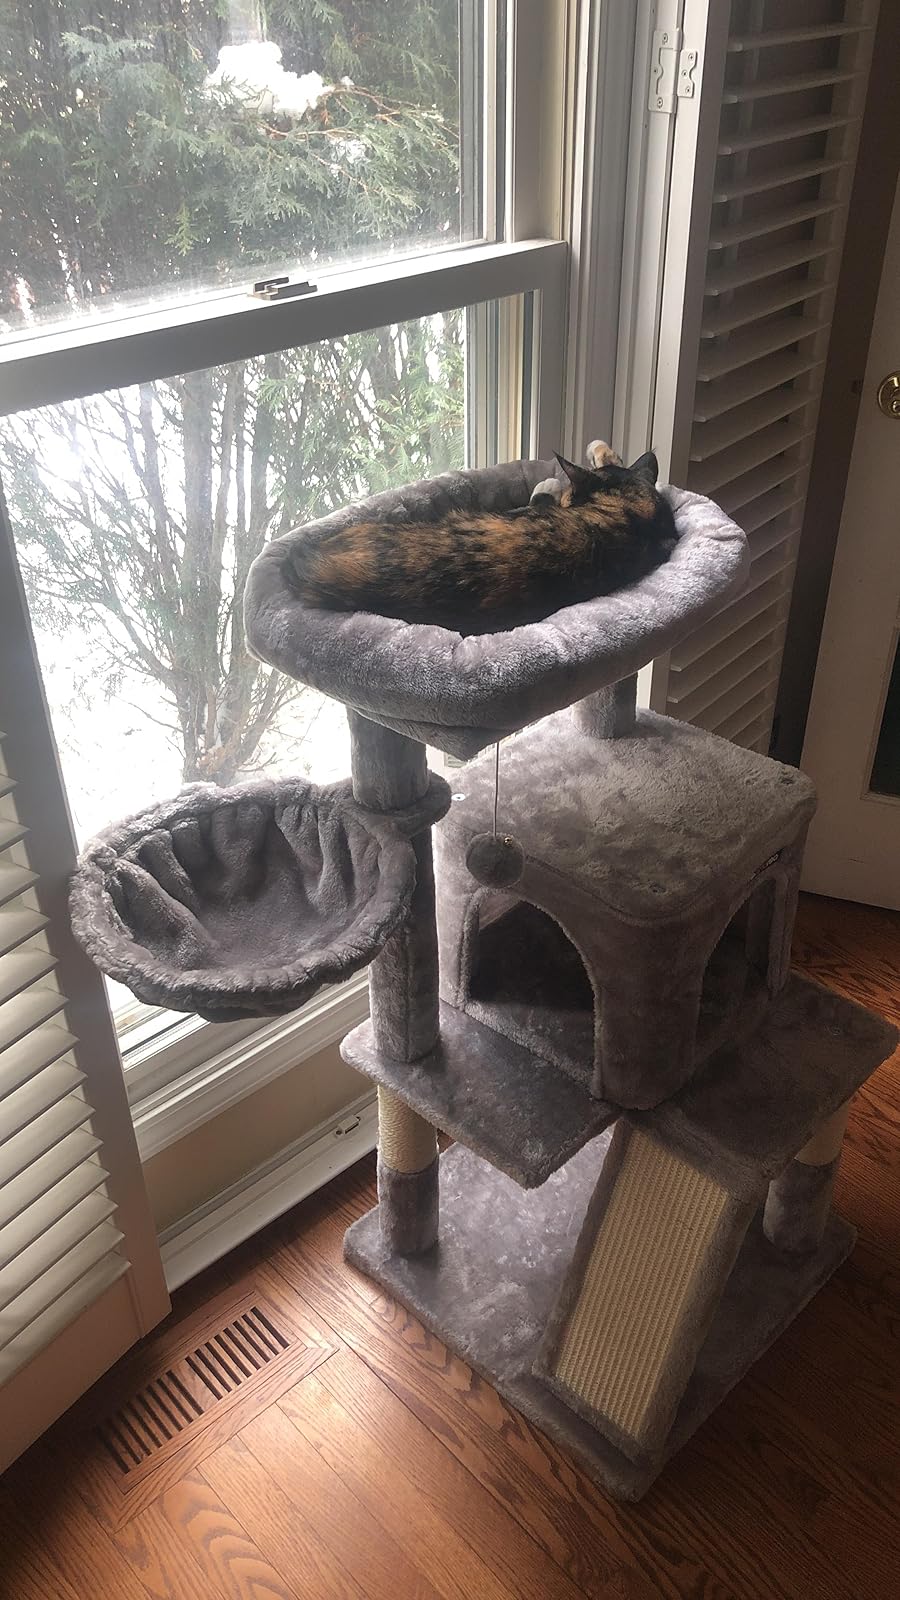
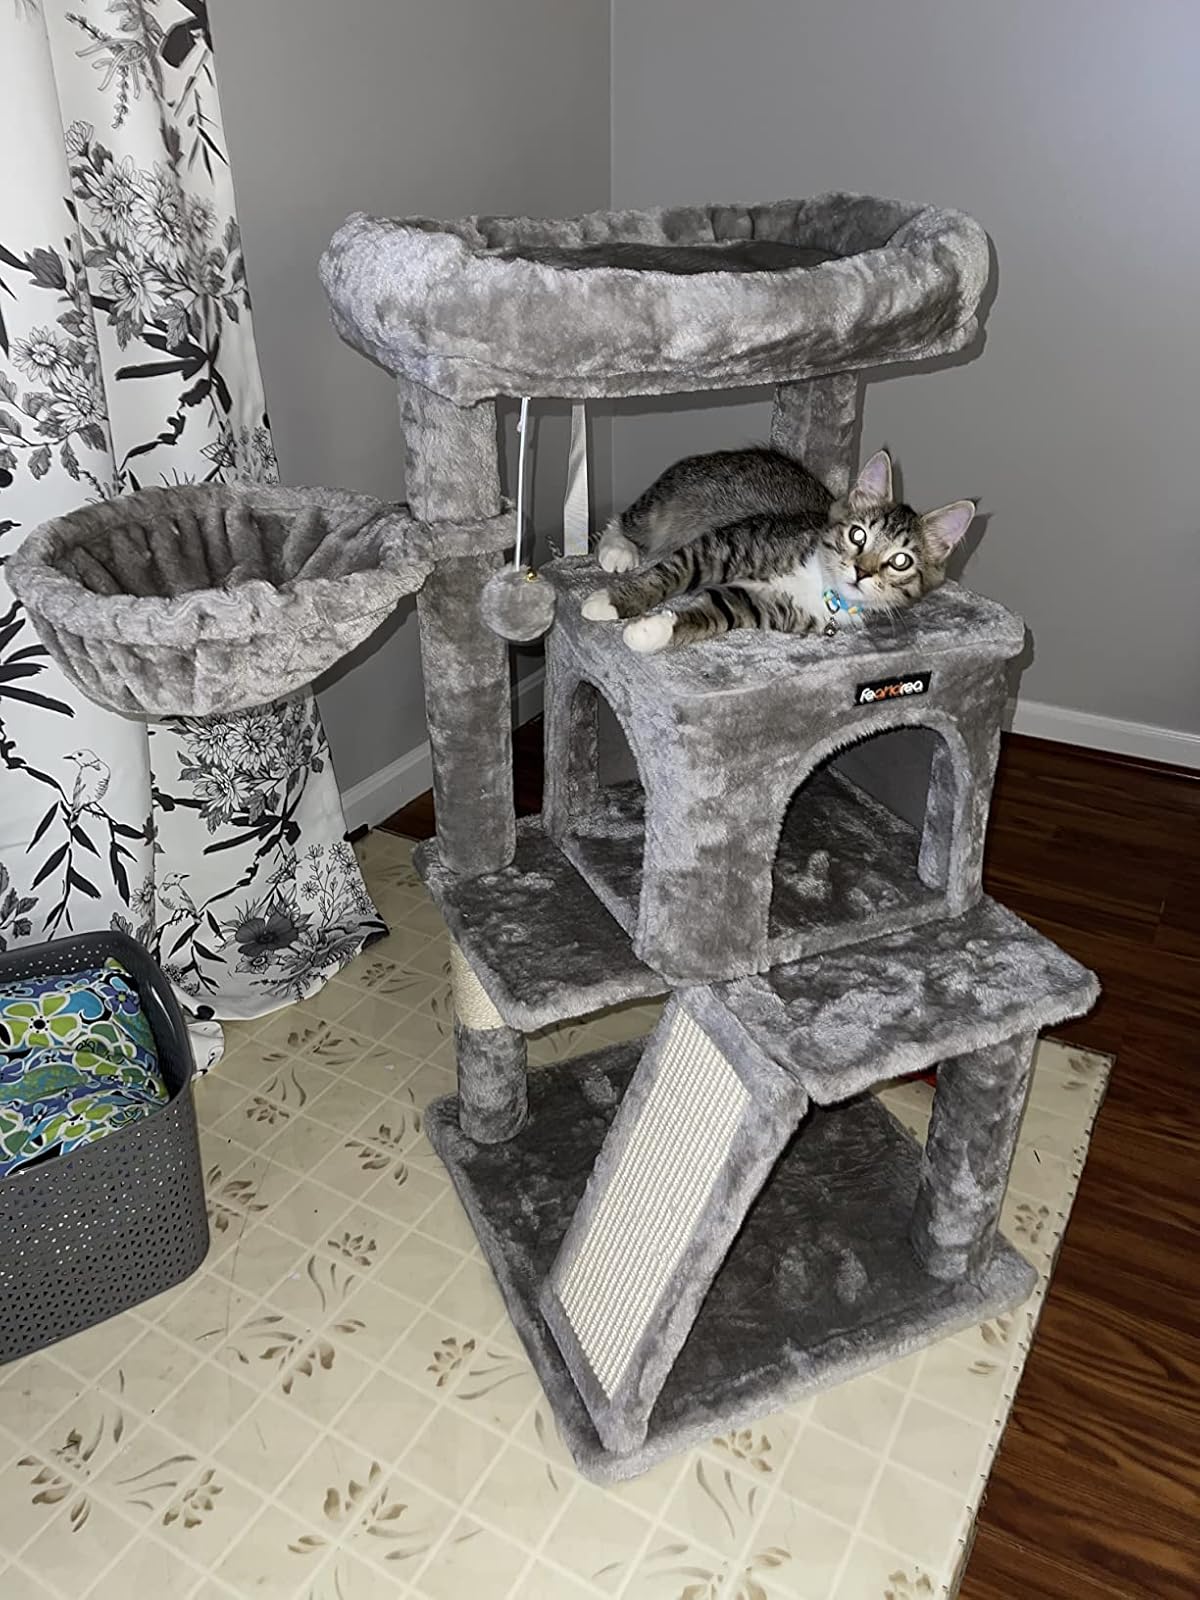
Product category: items_cat tree
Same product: yes